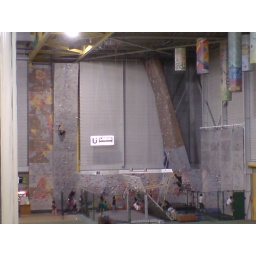
The rock wall in the butterdome at the U of A.